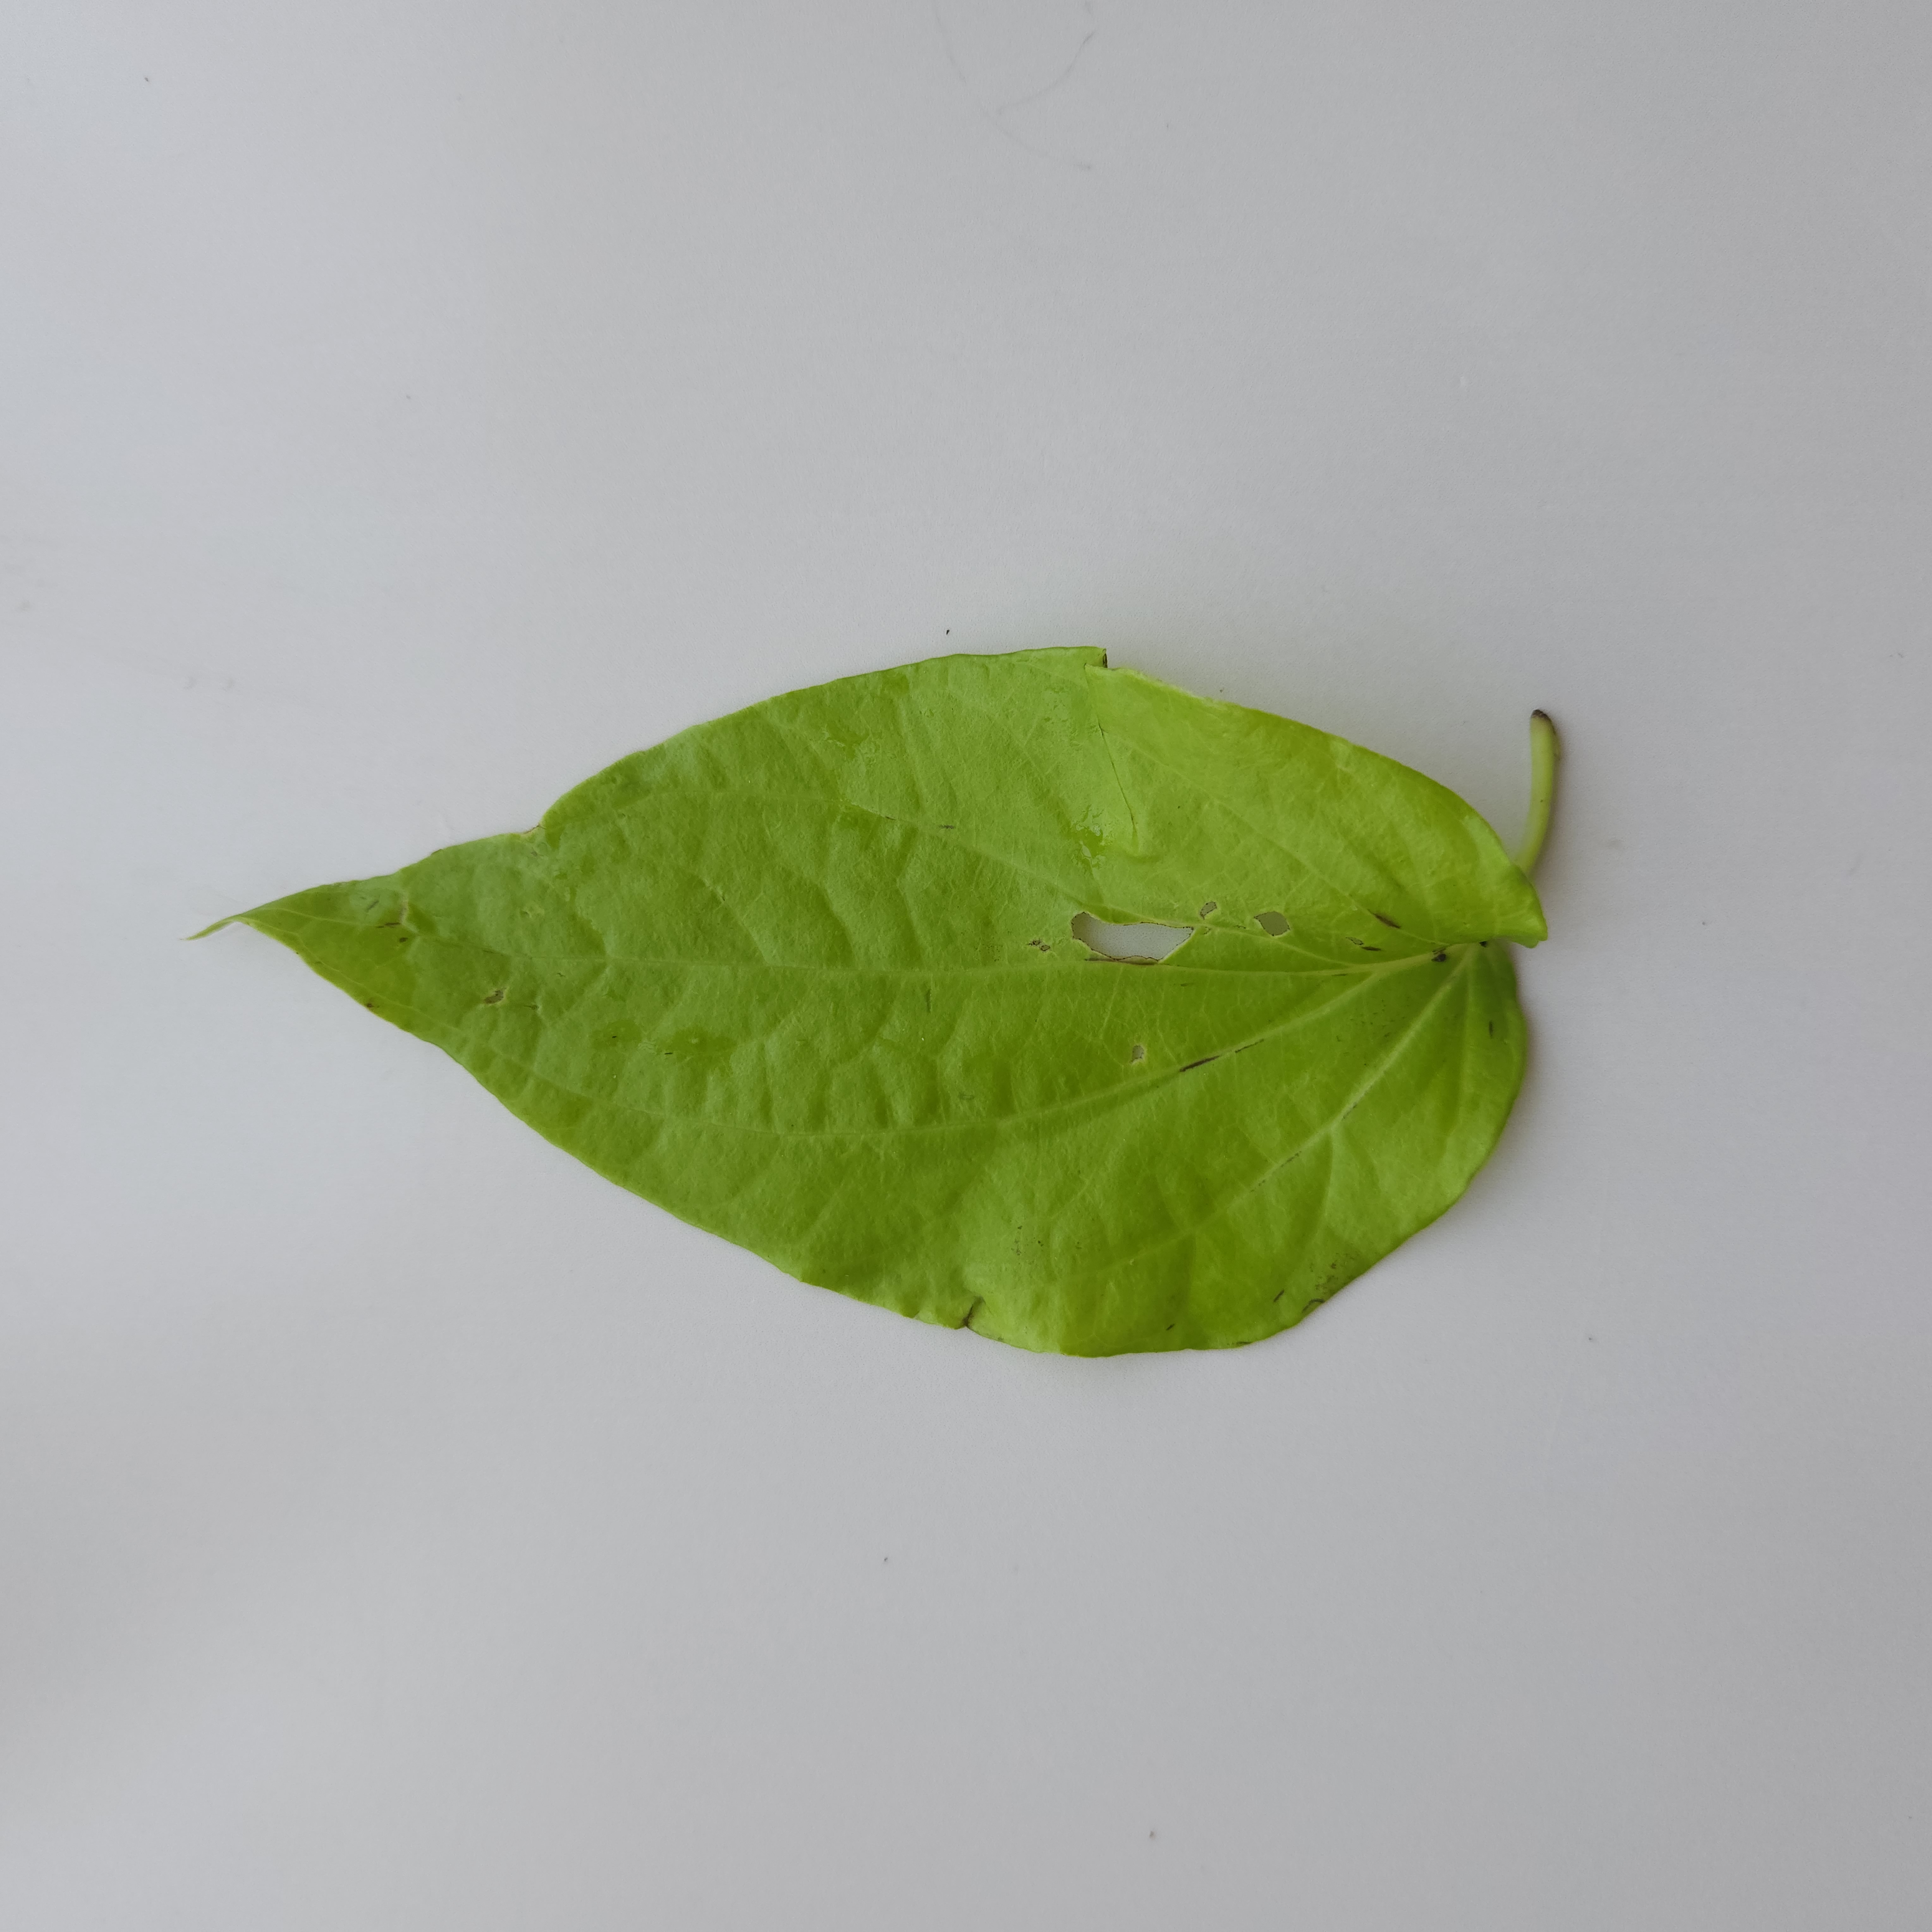
Label: Healthy